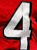
Number: 4